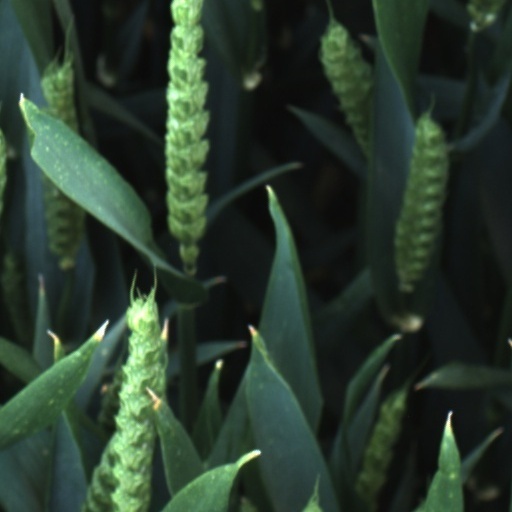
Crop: wheat